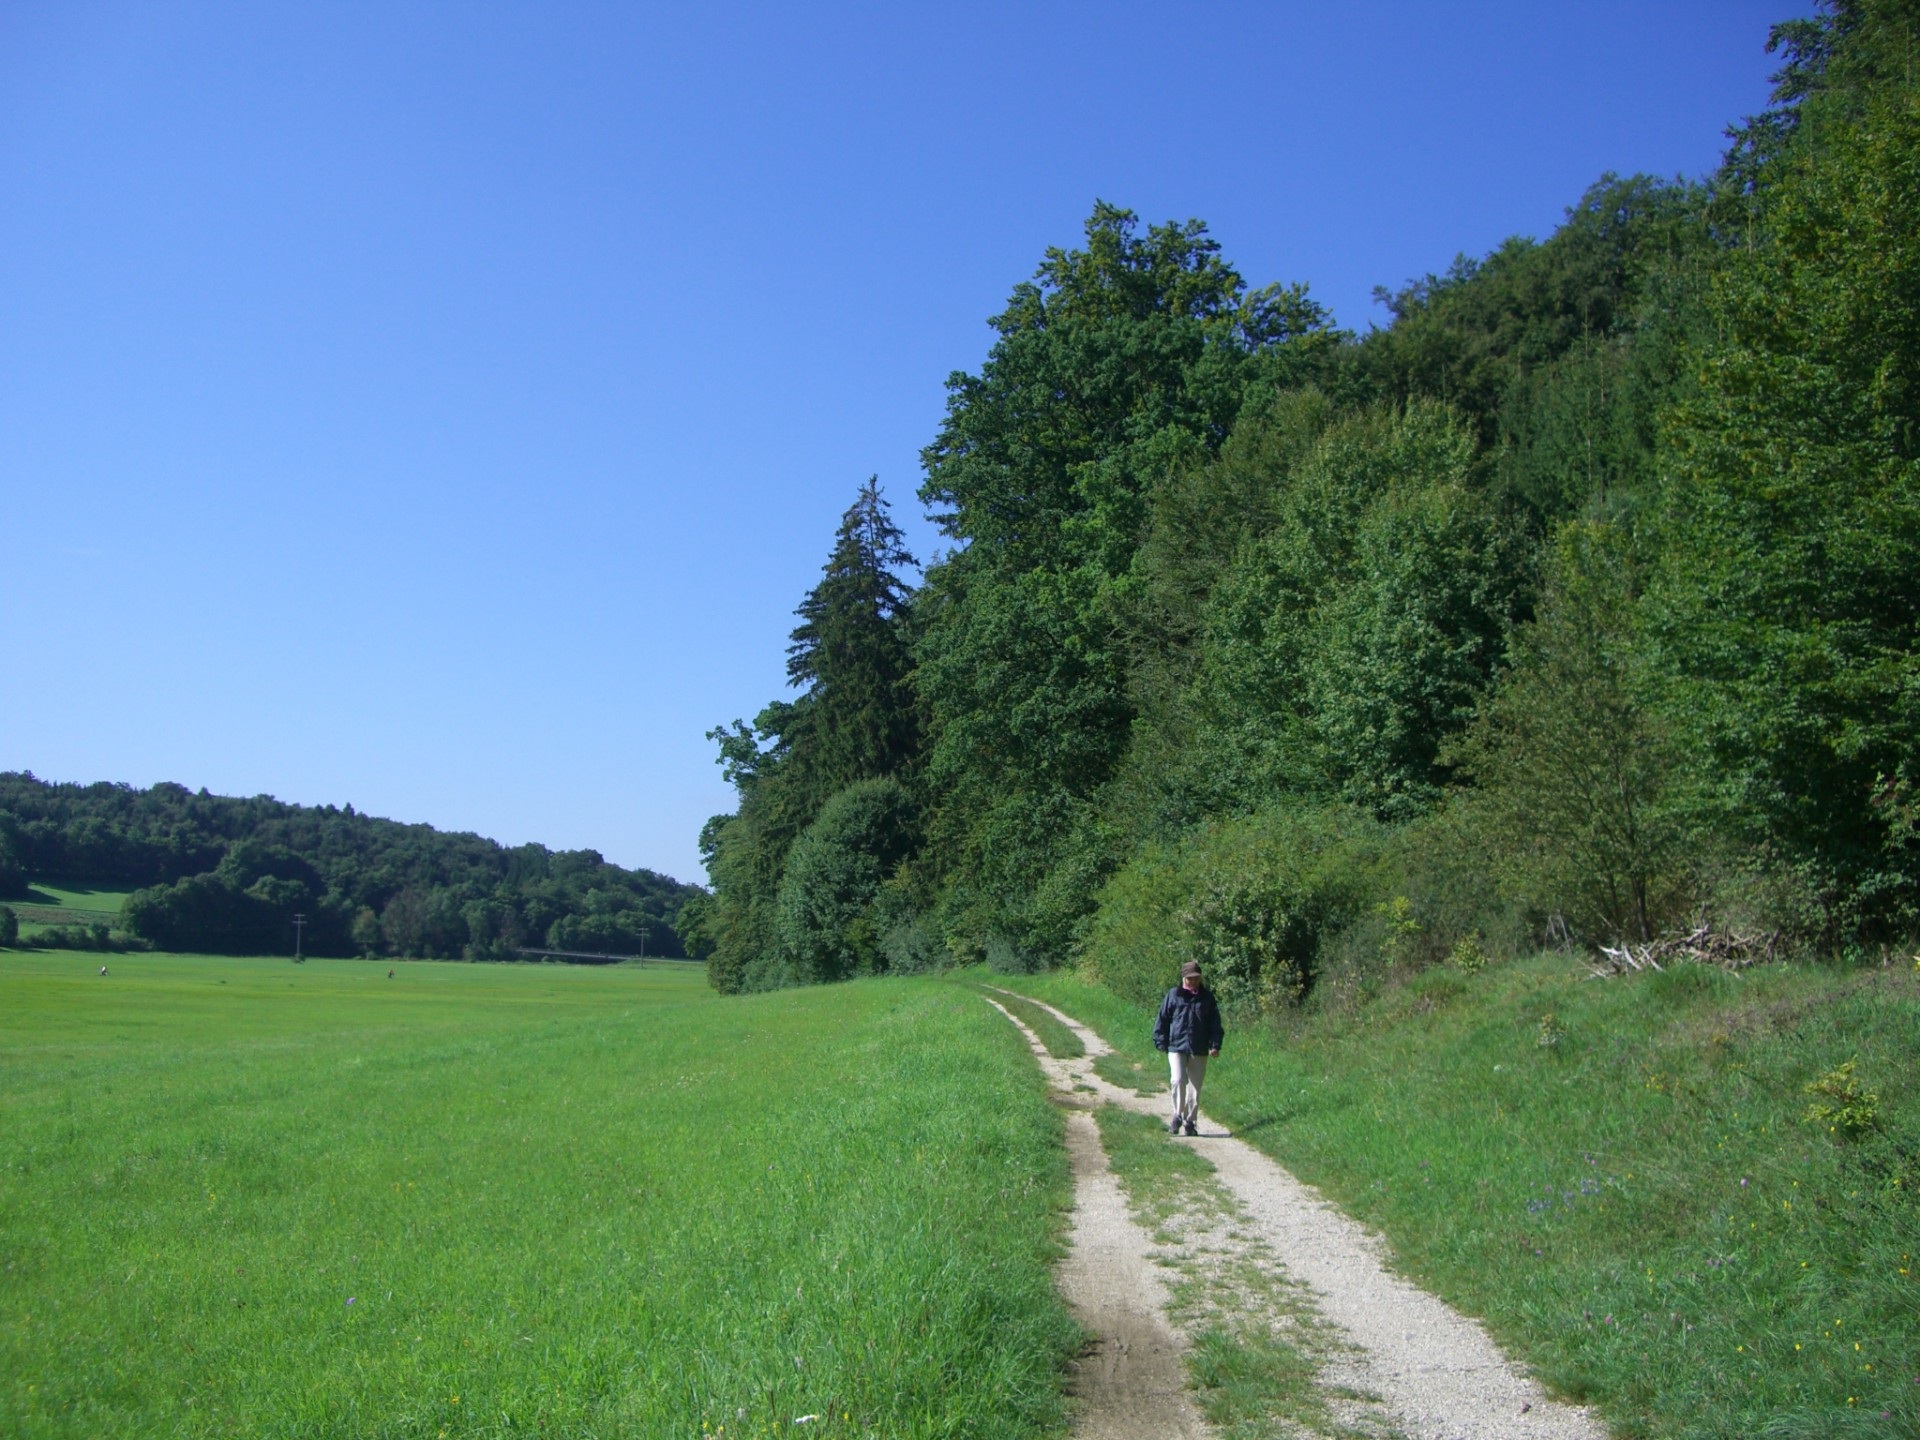
nature, forest, grass, walking, mountain, sky, trail, field, meadow, prairie, hill, valley, mountain range, hike, pasture, blue, ridge, grassland, plateau, promenade, habitat, away, ecosystem, wanderer, rural area, natural environment, geographical feature, mountainous landforms, huerbetal, jakobswegle